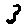
Label: 3